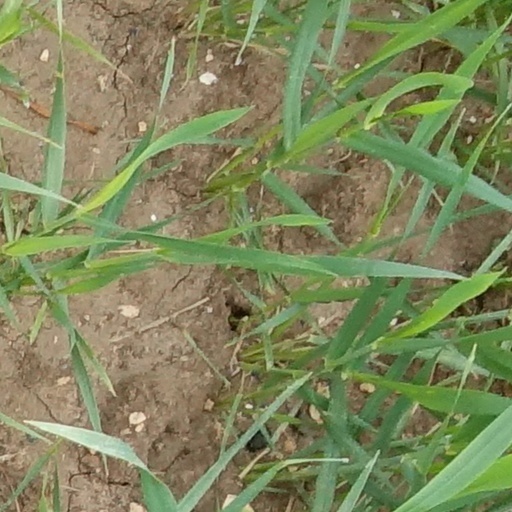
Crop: wheat